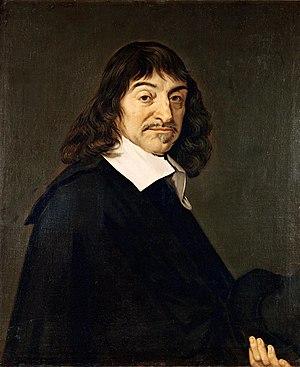
Le scepticisme, aussi appelé pyrrhonisme, est une philosophie et une méthode grecque antique qui compare et oppose toutes choses afin d'atteindre la tranquillité de l'âme. Par exemple le sceptique pyrrhonien dit que rien n'est vrai ni faux, ni vrai et faux à la fois, et pas même cette dernière phrase car elle s'oppose à elle-même.
Heidegger a été un lecteur attentif de Nietzsche, l'adversaire le plus intime nous dit Michel Haar, l'adversaire du suprême combat, l'Auseinendersetzung, précisera Pierre Caye. Il consacre six séminaires à l'étude de son œuvre de 1936 à 1942, qui seront recueillis en deux tomes : Nietzsche I et Nietzsche II en 1961. En 1943, il prononce la conférence Le mot de Nietzsche, Dieu est mort, reprise dans les Chemins qui ne mènent nulle part. En 1953, il prononce la conférence Qui est le Zarathoustra de Nietzsche ?, reprise dans les Essais et conférences.
Léviathan ou Matière, forme et puissance de l'État chrétien et civil est une œuvre de Thomas Hobbes, publiée en 1651. Cet important ouvrage de philosophie politique, qui tire son titre du monstre biblique, traite de la formation de l'État et de la souveraineté, comme le montre l'allégorie souvent commentée du frontispice, qui représente le corps de l'État-Léviathan formé des individus qui le composent.
La « chambre noire » devient portable et sert aux utilisateurs.
La France, en forme longue depuis 1875 la République française, est un État souverain transcontinental dont le territoire métropolitain est situé en Europe de l'Ouest. Ce dernier a des frontières terrestres avec la Belgique, le Luxembourg, l'Allemagne, la Suisse, l'Italie, l'Espagne et les deux principautés d'Andorre et de Monaco. La France dispose aussi d'importantes façades maritimes sur l'Atlantique et la Méditerranée. Son territoire ultramarin s'étend dans les océans Indien, Atlantique et Pacifique ainsi qu'en Amérique du Sud, et a des frontières terrestres avec le Brésil, le Suriname et les Pays-Bas.
La philosophie de Martin Heidegger appartient au courant phénoménologique initié au début du XXᵉ siècle par Edmund Husserl. Elle se singularise par sa manière de faire renaître les plus anciennes questions de la métaphysique qui deviennent des questions concernant « les êtres humains » que nous sommes, là et maintenant. L'analytique de l'« être-là », c'est-à-dire de l'homme dans son existence, vise à mettre au jour les structures fondamentales de notre « exister », structures qui sont censées dégager les conditions de renouvellement de la question de l'homme et de l'Être même.
Hendrik De Roy, latinisé en Henricus Regius, né le 29 juillet 1598 à Utrecht, mort le 19 février 1679 à Utrecht, est un philosophe et médecin néerlandais. Son nom est souvent traduit en français par Henri Le Roy. Médecin, il fut l'un des premiers à admettre la circulation du sang. Philosophe allié fidèle, puis opposant, de Descartes, il donne une interprétation personnelle de la pensée cartésienne. Ses considérations sur le lien « organique » du corps et de l'esprit, son refus d'accepter les idées innées, l'intellect pur et la nature « substantielle » de l'âme en font un précurseur de Spinoza. Karl Marx le mentionnera dans La Sainte Famille comme l'un des premiers ancêtres du matérialisme français.
La volonté désigne généralement la faculté d'exercer un libre choix gouverné par la raison, et en particulier en philosophie morale la faculté qu'a la raison de déterminer une action d'après des « normes » ou des principes. En cela elle peut être considérée comme une vertu. Elle se distingue du désir qui peut être incontrôlé ou irrationnel, et de la spontanéité des instincts naturels dont la réalisation ne fait appel à aucune délibération. La volonté est vue par certains philosophes comme l'expression d'un libre arbitre chez un sujet, par exemple entre ses désirs actuels et ses souhaits futurs ; d'autres considèrent néanmoins qu'elle est elle-même déterminée. Le mot désigne aussi la manifestation de sa capacité de choisir par lui-même sans coercition particulière.
Le Prytanée national militaire est l’un des six lycées de la Défense français. Cette école est située à La Flèche dans le département de la Sarthe dans la région des Pays de la Loire, dans le Maine angevin.
En philosophie, en psychologie et en sociologie, la rationalité est un concept servant à définir et mesurer la capacité de raisonnement, telle qu'elle se manifeste dans un comportement humain. Plus précisément, le mot désigne la qualité de ce qui, dans l’ordre de la connaissance, est rationnel et de ce qui, plus rarement, dans l’ordre de la pratique, relève du raisonnable.
La philosophie, du grec ancien φιλοσοφία, signifiant littéralement « amour de la sagesse », est une démarche de réflexion critique et de questionnement sur le monde, la connaissance et l'existence humaine. Elle existe depuis l'Antiquité en Occident et en Orient, à travers la figure du philosophe, non seulement en tant qu'activité rationnelle mais aussi comme mode de vie. L'histoire de la philosophie permet d'appréhender son évolution.
Thomas Hobbes est un philosophe anglais. Son œuvre majeure, Léviathan, eut une influence considérable sur la philosophie politique moderne, par sa conceptualisation de l'état de nature et du contrat social, conceptualisation qui fonde les bases de la souveraineté. Quoique souvent accusé de conservatisme excessif, ayant inspiré des auteurs comme Maistre et Schmitt, le Léviathan eut aussi une influence considérable sur l'émergence du libéralisme et de la pensée économique libérale du XXᵉ siècle, et sur l'étude des relations internationales et de son courant rationaliste dominant : le réalisme.
L'histoire des mathématiques en Europe au XVIIᵉ siècle est caractérisée par le formidable développement que connaît la discipline qui se tournent vers la résolution de problèmes pratiques dans un contexte d'amélioration des échanges et des communications. L’intérêt des mathématiciens se concentre désormais sur des problèmes techniques précis, aboutissant à une nouvelle façon de faire des mathématiques, avec en particulier le passage des spéculations aux inventions et à l’émergence des constructions. Progressivement, l’idée de comprendre va remplacer celle d’expliquer et comme « on ne peut pas à la fois admirer et surpasser les anciens » le siècle va finalement rompre avec l’héritage antique.
La méthode scientifique désigne l'ensemble des canons guidant ou devant guider le processus de production des connaissances scientifiques, qu'il s'agisse d'observations, d'expériences, de raisonnements, ou de calculs théoriques. Très souvent, le terme de « méthode » engage l'idée implicite de son unicité, tant auprès du grand public que de certains chercheurs, qui de surcroît la confondent parfois avec la seule méthode hypothético-déductive. L'étude des pratiques des chercheurs révèle cependant une si grande diversité de démarches et de disciplines scientifiques que l'idée d'une unité de la méthode est rendue très problématique.
David Fabricius observe la première étoile variable, Mira, dont la période précise sera déterminée 40 ans plus tard.
L'histoire des théories de la gravitation nous permet de constater combien les théories de la gravitation qui se sont succédé, depuis Aristote, ont illustré les bouleversements dans la compréhension du monde.
La littérature française du XVIIᵉ siècle est liée aux évolutions politiques, intellectuelles et artistiques qui se font entre 1598 – promulgation de l’édit de Nantes d’Henri IV qui met fin aux guerres de religions du XVIᵉ siècle –, et 1715, date de la mort de Louis XIV, le Roi-Soleil qui a imposé la monarchie absolue au royaume.
Cet article recense les timbres de France émis en 1996 par La Poste.
On appelle philosophie moderne la pensée qui, en Occident, s'étend sur ce que les historiens appellent l'époque moderne, incluant une partie de la Renaissance, le XVIIᵉ siècle, et le siècle des Lumières. Elle ne doit pas être confondue avec la philosophie contemporaine.
En mathématiques, et plus particulièrement en algèbre linéaire, le concept de vecteur propre est une notion algébrique s'appliquant à une application linéaire d'un espace dans lui-même. Il correspond à l'étude des axes privilégiés, selon lesquels l'application se comporte comme une dilatation, multipliant les vecteurs par une même constante. Ce rapport de dilatation est appelé valeur propre, les vecteurs auxquels il s'applique s'appellent vecteurs propres, réunis en un espace propre. Le graphique de la figure 1 illustre ces notions.
En mathématiques, la priorité des opérations ou ordre des opérations précise l'ordre dans lequel les calculs doivent être effectués dans une expression complexe.
1649 est une année commune commençant un vendredi.
Frans Hals est un peintre baroque néerlandais, considéré, avec Rembrandt et Johannes Vermeer, comme l'un des plus importants du siècle d’or.
La révolution copernicienne, appelée aussi copernicianisme, est le renversement de la représentation du monde et de l'univers du XVIᵉ au XVIIIᵉ siècle. Au modèle géocentrique en vigueur succède un modèle héliocentrique défendu par Nicolas Copernic, perfectionné par Johannes Kepler, Galilée, et Newton. Selon les termes d'Alexandre Koyré, cette évolution fit passer l'humanité d'une vision d'un monde clos à un univers infini, en tout cas sans limites connues.
La rhétorique est à la fois la science et l'art de l'action du discours sur les esprits. Le mot provient du latin rhetorica, emprunté au grec ancien ῥητορικὴ τέχνη, qui se traduit par « technique, art oratoire ». Plus précisément, selon Ruth Amossy : « telle qu’elle a été élaborée par la culture de la Grèce antique, la rhétorique peut être considérée comme une théorie de la parole efficace liée à une pratique oratoire ».
L'épistémologie peut désigner deux concepts :
Augustin d'Hippone ou Saint Augustin, né le 13 novembre 354 à Thagaste, un municipe de la province d'Afrique, et mort le 28 août 430 à Hippone, est un philosophe et théologien chrétien romain de la classe aisée. Avec Ambroise de Milan, Jérôme de Stridon et Grégoire le Grand, il est l'un des quatre Pères de l'Église occidentale et l’un des trente-six docteurs de l’Église.
L'histoire des nombres complexes commence vers le milieu du XVIᵉ siècle avec une première apparition en 1545, dans l'œuvre de Cardan, d'une expression contenant la racine carrée d'un nombre négatif, nombre qu'il appelle sophistiqué. C'est Raphaël Bombelli qui met en place les règles de calcul sur ces quantités que l'on appelle alors impossibles avant de leur donner le nom d'imaginaires.